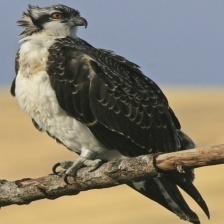
Species: OSPREY
Scientific name: PANDION HALIAETUS